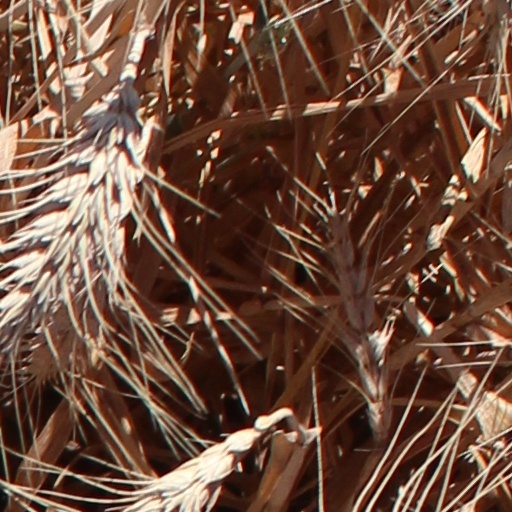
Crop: wheat